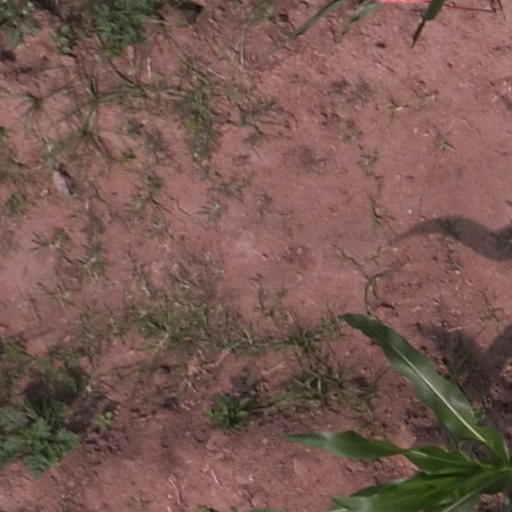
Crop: maize; corn